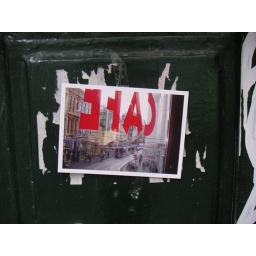
Photo on a door in the street